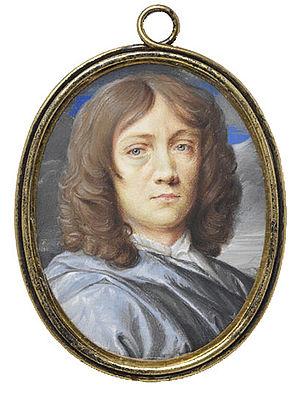
Thomas Flatman, né le 21 février 1635 et mort le 8 décembre 1688, est un poète et peintre miniature anglais. Il y a plusieurs éditions de ses Poems and Songs. L'un de ses autoportraits se trouve au Victoria and Albert Museum. Un portrait de Charles II se trouve dans la collection Wallace, à Londres. Ses miniatures se distinguent par leur vitalité.